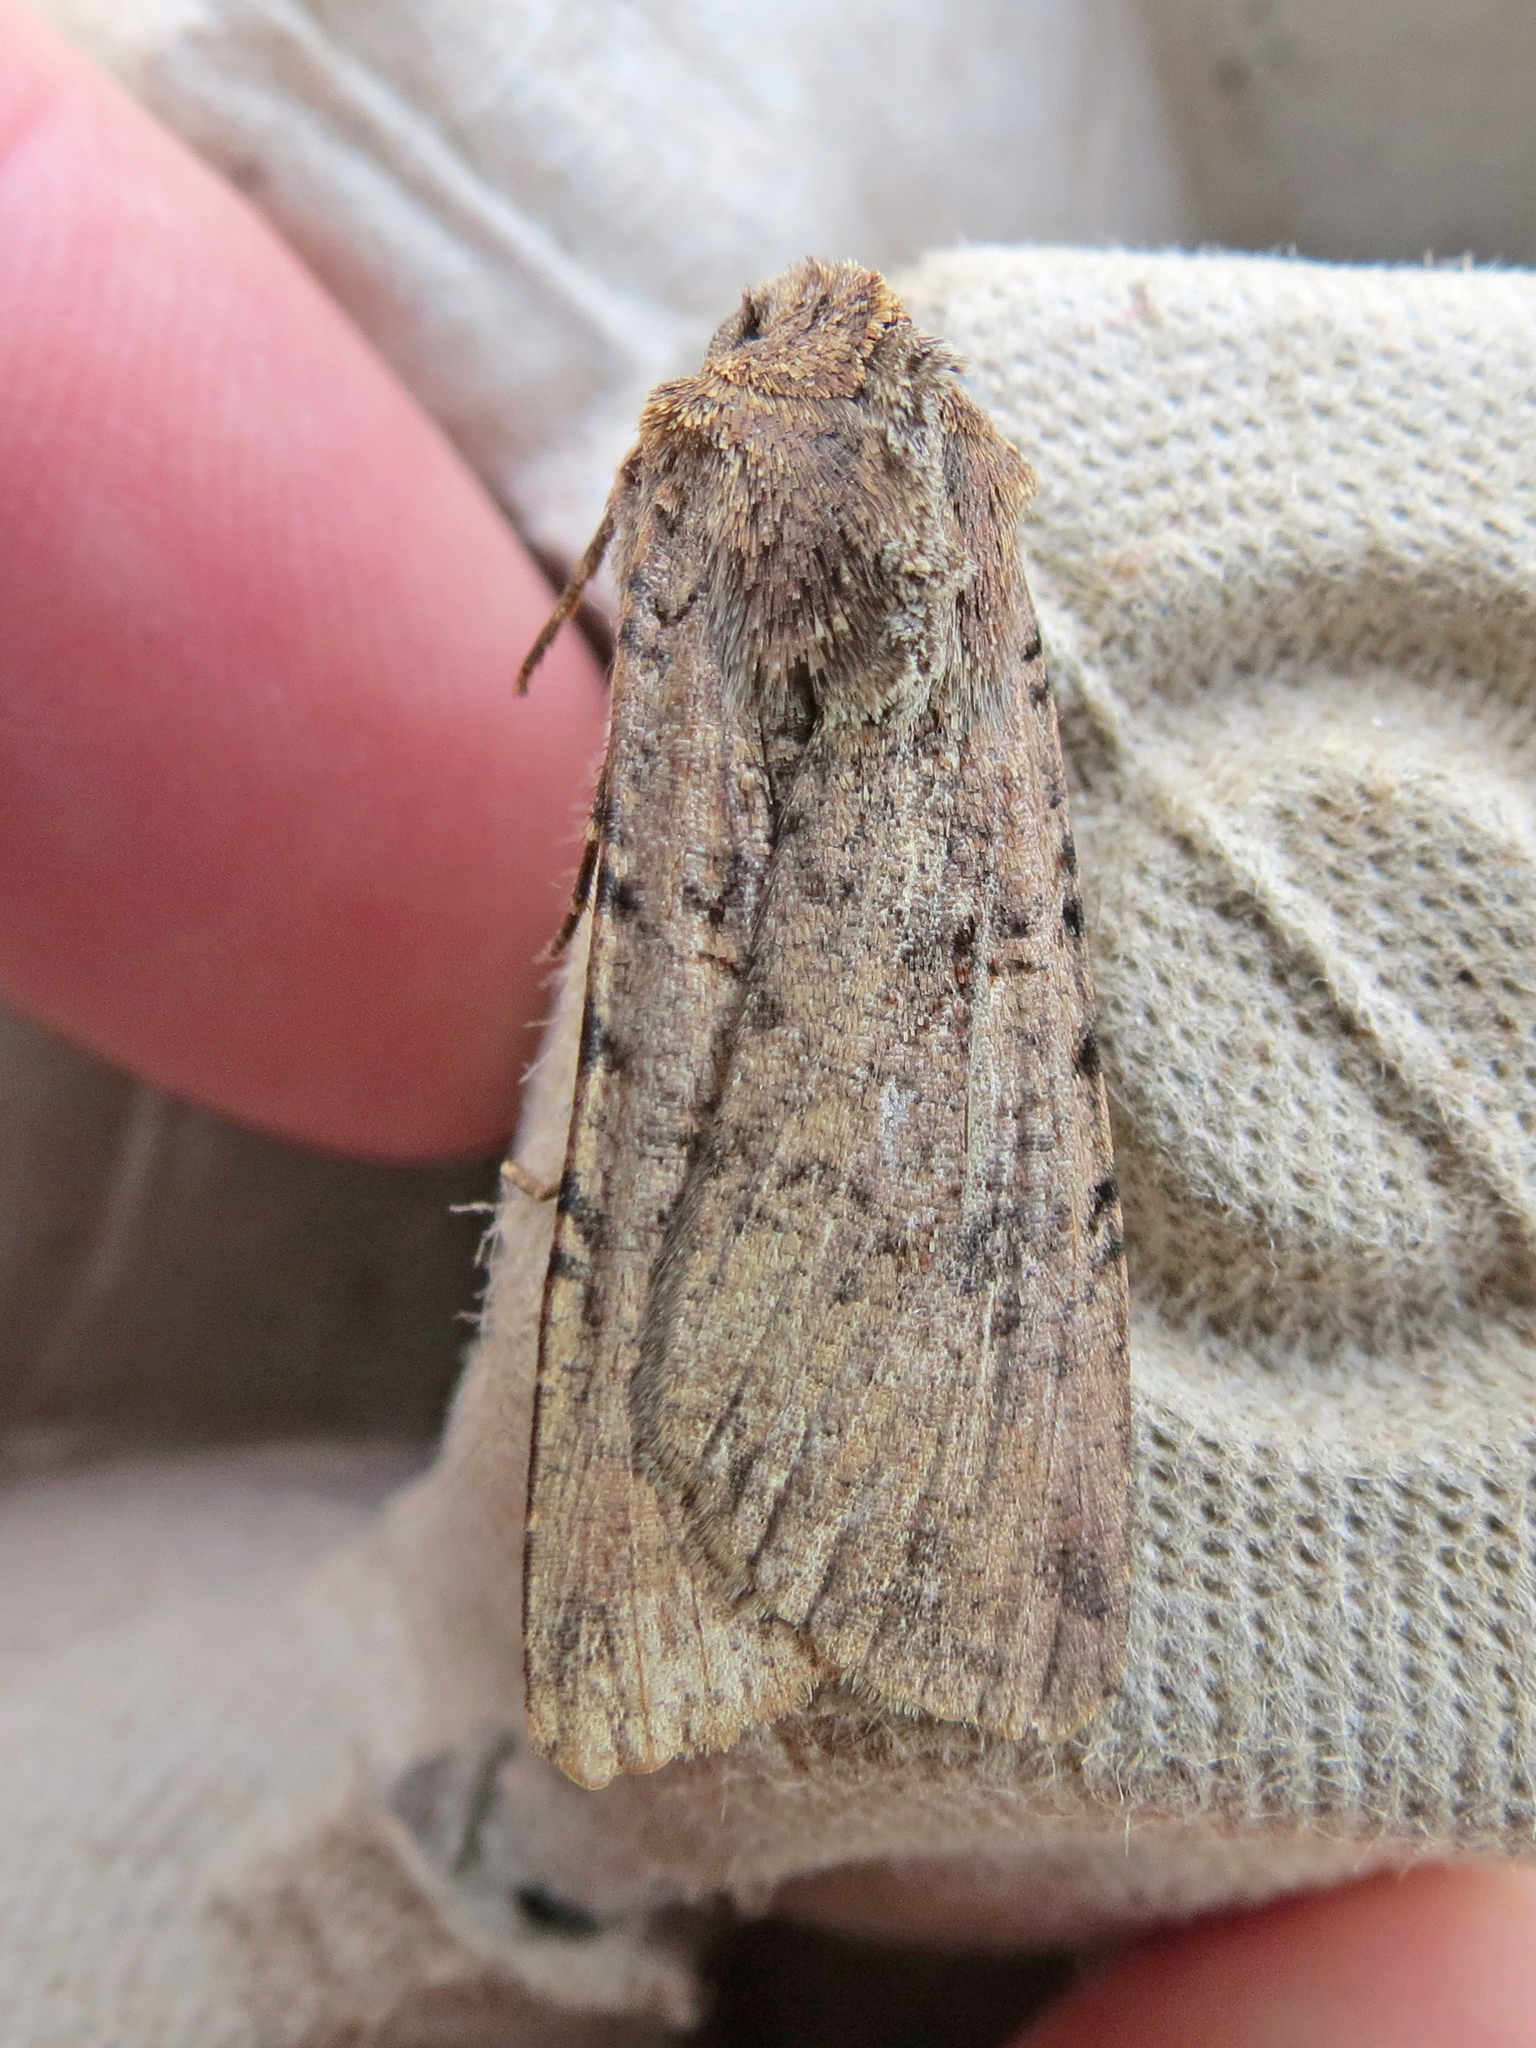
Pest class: cutworms